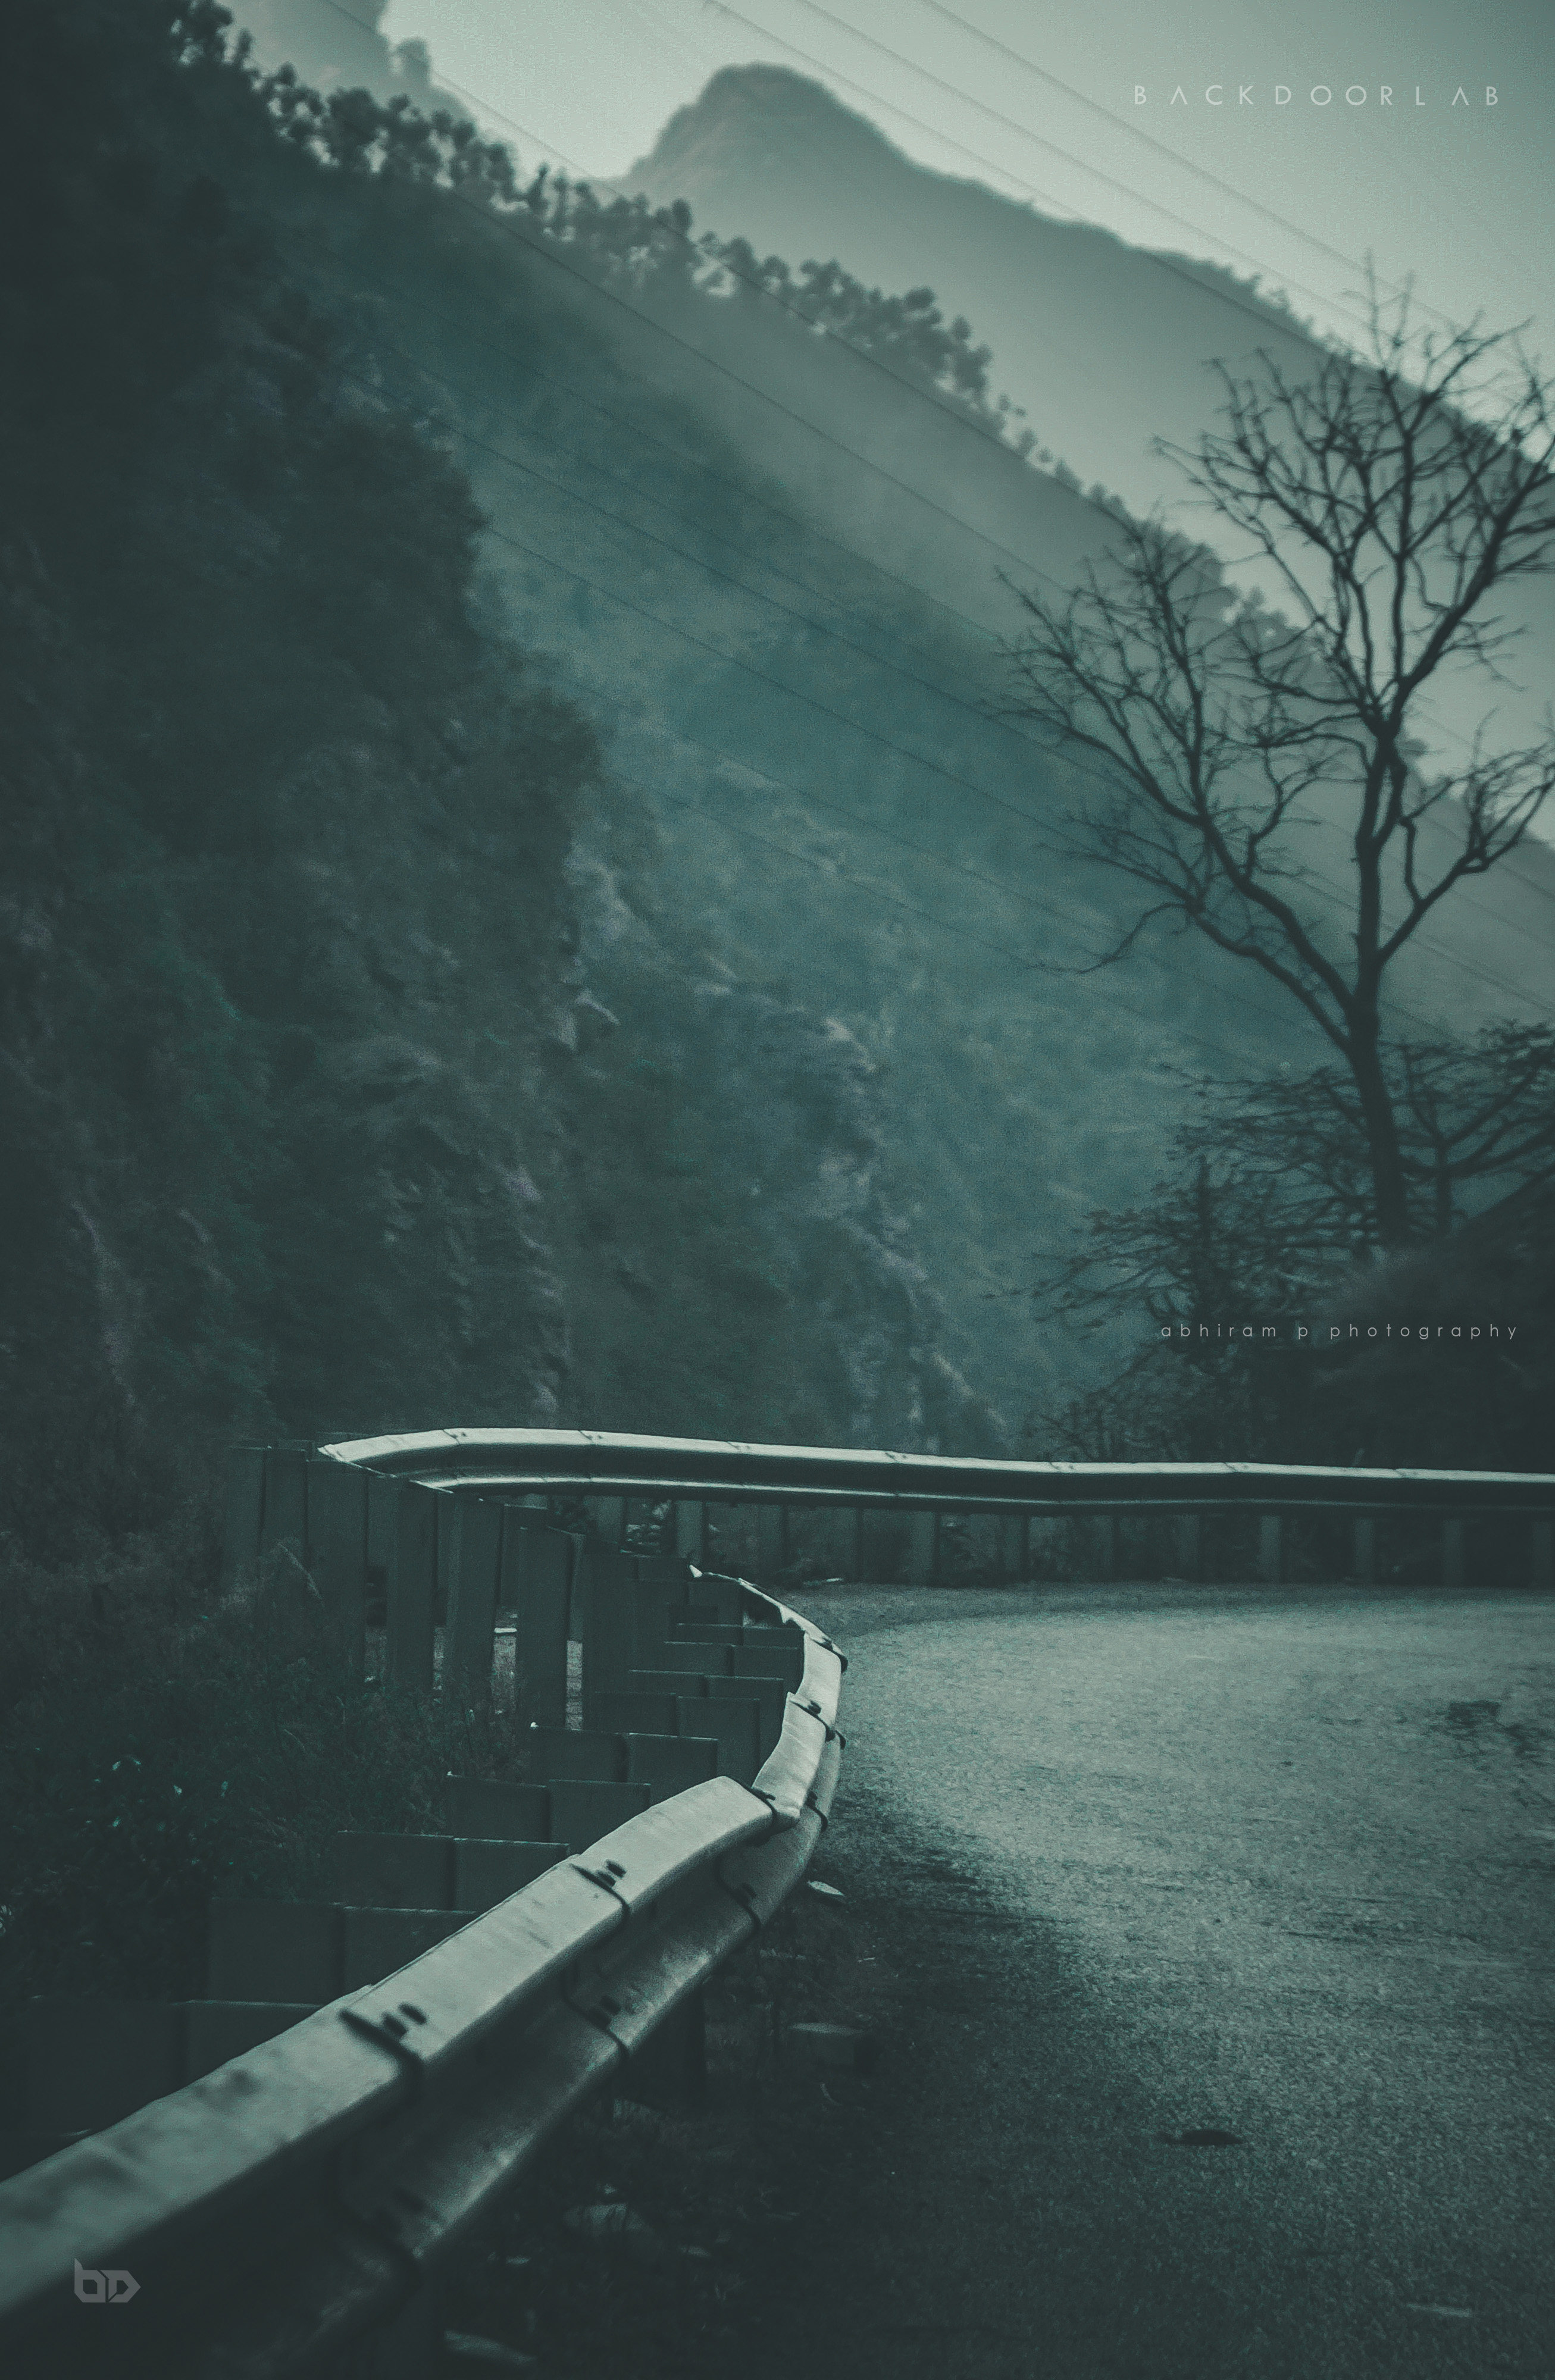
adventure, nature, life, ride, travel, water, reflection, atmosphere, sky, river, mist, waterway, tree, photography, calm, water resources, fog, morning, lake, sea, darkness, black and white, landscape, computer wallpaper, cloud, wave, watercourse, fixed link, horizon, reservoir, loch